Emmett Brown

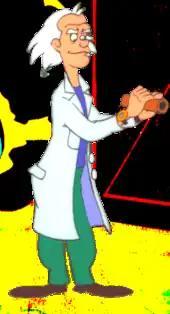
Doc Brown, as he appeared in "Back to the Future: The Animated Series".

Doc Brown is eccentric but also a genius. He tells Marty that he invented time travel in November 1955 by accident. While trying to hang a clock in his bathroom by standing on the toilet, he slipped, banged his head and while he was knocked out had a vision of the flux capacitor, the component that makes time travel possible. In 1985, he uses stolen plutonium to create a "nuclear reaction to generate 1.21 gigawatts of electricity" to power the DeLorean and enable it to time travel. Upon realising that plutonium is impossible to obtain in 1955, the younger Doc decides that the only other way to power the DeLorean is with a bolt of lightning. When conducting his science experiments, Doc Brown often uses his pet dogs as test subjects. In 1985, he tests the DeLorean by sending his dog Einstein one minute into the future. When Marty meets up with the younger Doc Brown in 1955, his dog is named Copernicus and is used as a test subject for Doc's "brain wave analyzer". When Doc and Marty travel to 2015, he leaves Einstein in a "suspended animation kennel".